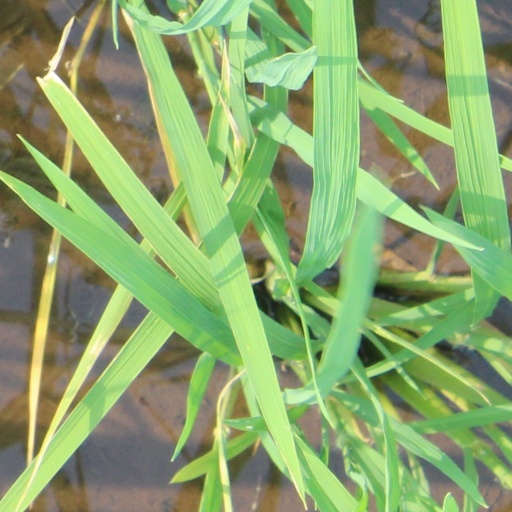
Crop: rice